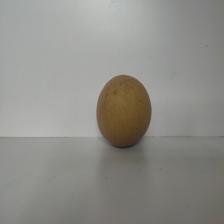
Size: Large